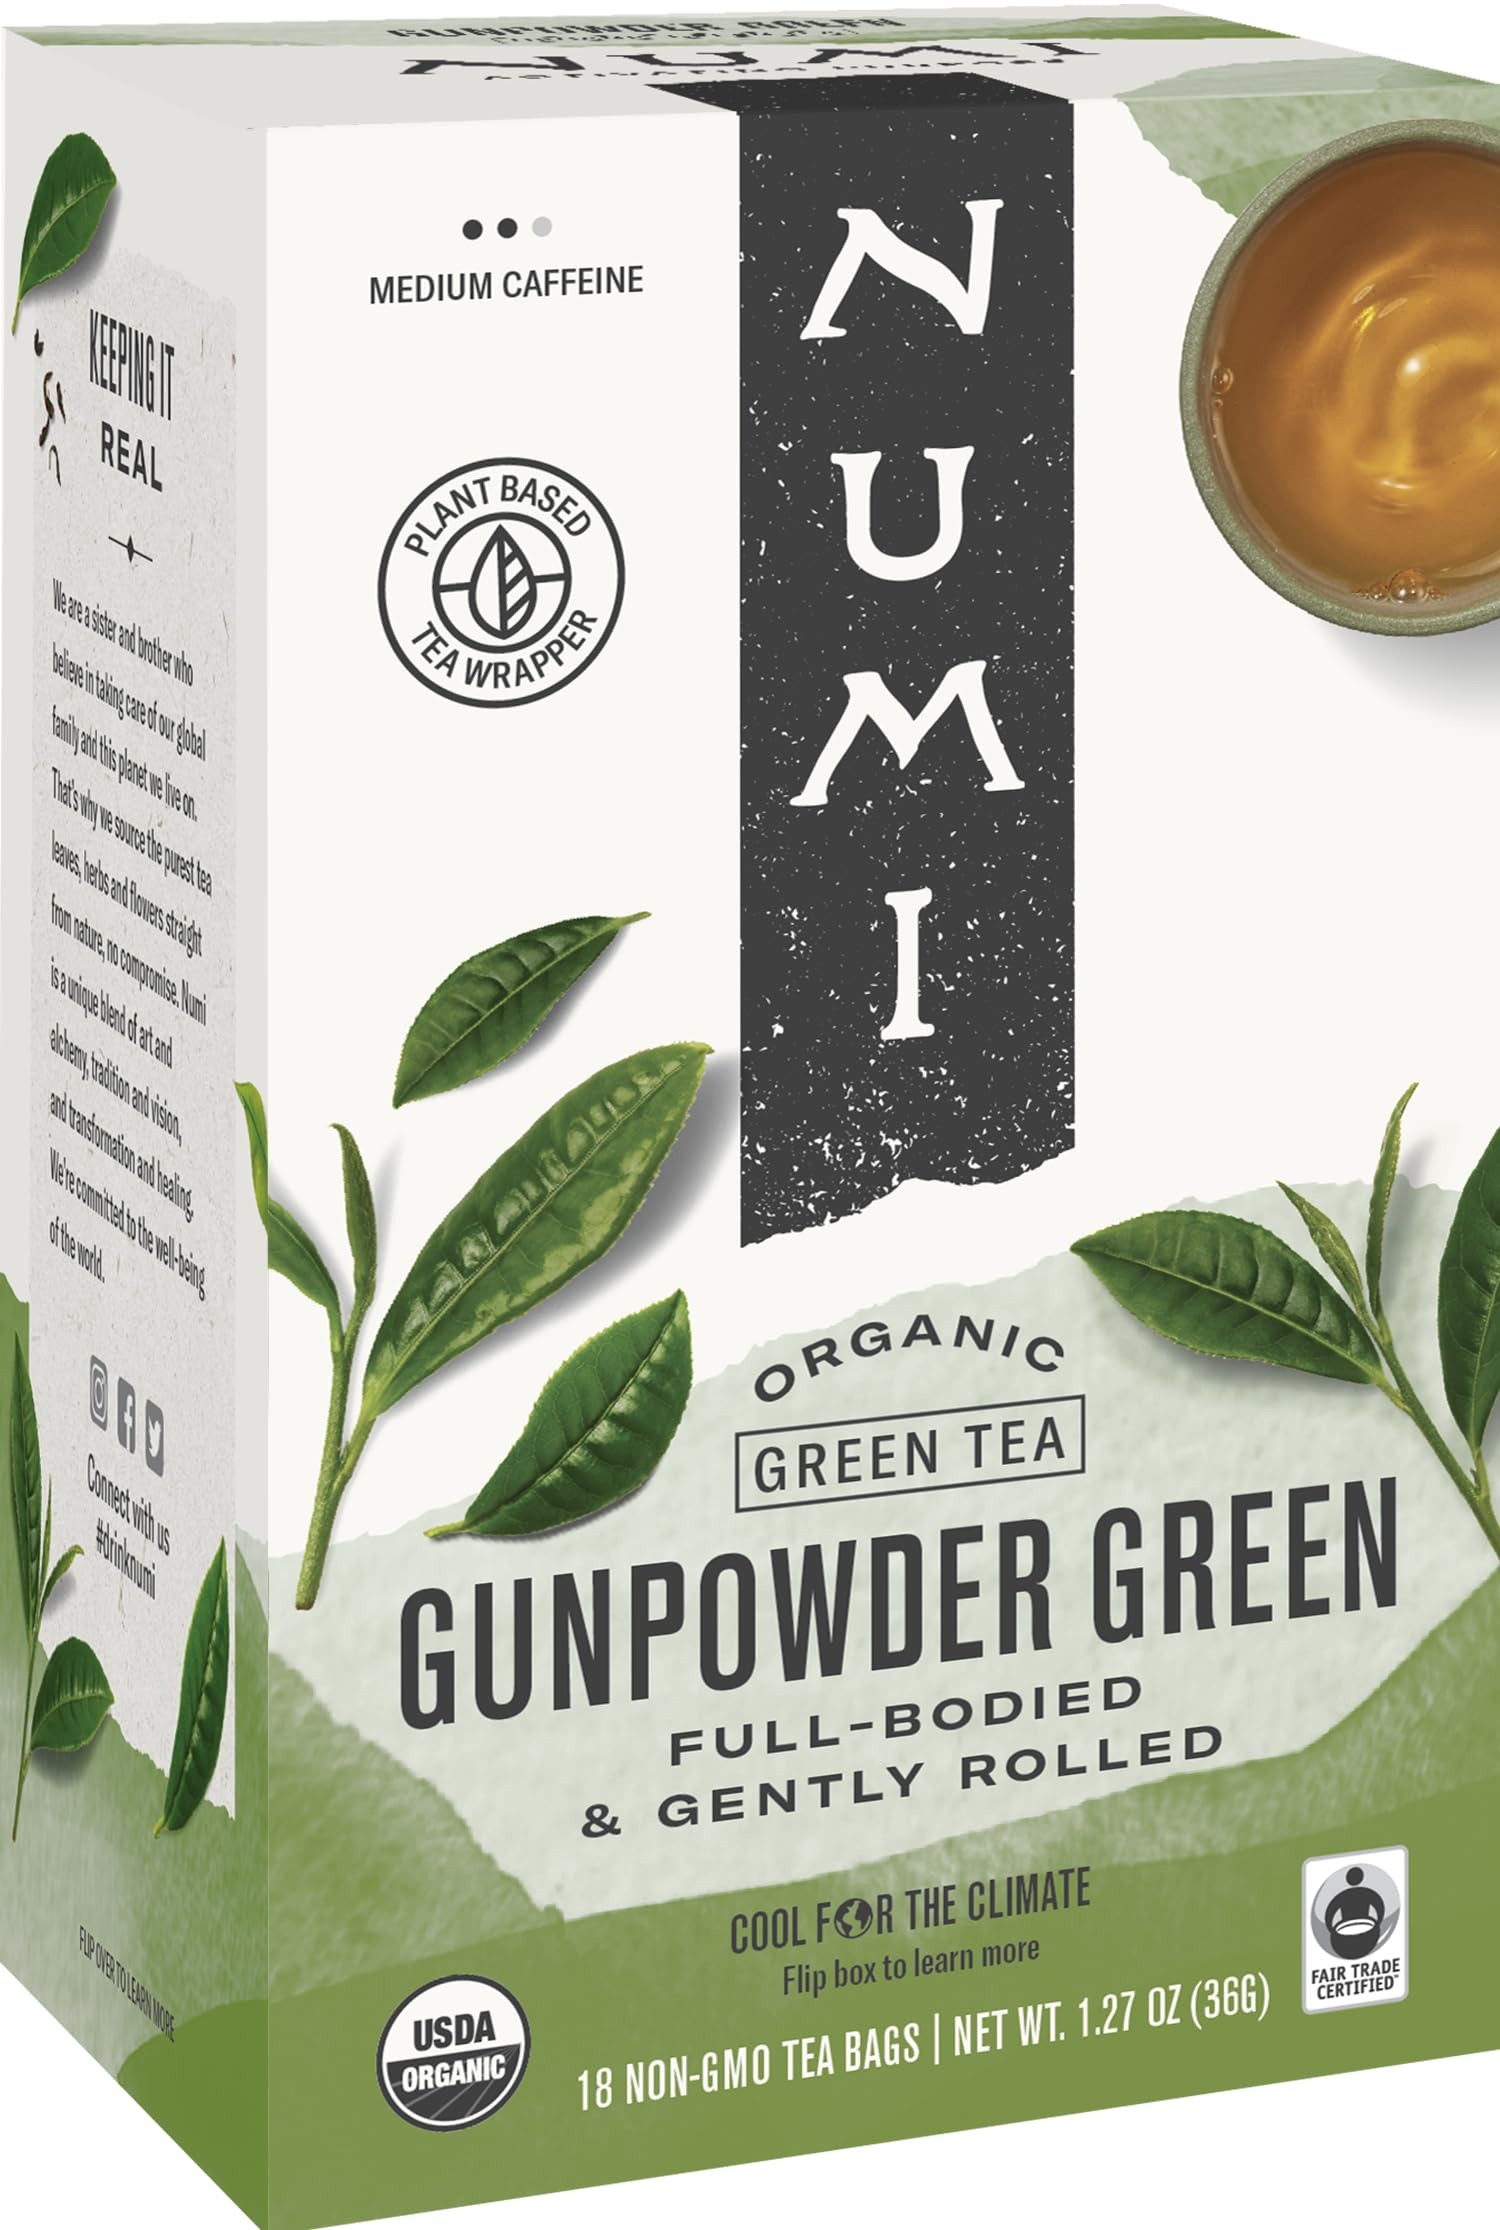
Item Name: 2 Packs of Numi Tea Gunpowder Green Organic Tea - 18 Bags
Bullet Point: Gunpowder Green
Value: 2.0
Unit: Count

Price: 6.22